River Rwizi

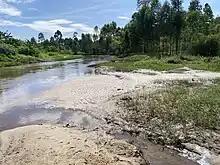
Sand deposits and vegetation around river Rwizi in Mbarara in western Uganda

Pollution: Agricultural runoff, industrial trash, and sewage pollute the river. This pollution is wreaking havoc on the river's environment and rendering the water hazardous to drink.